Any Day Now (2012 film)

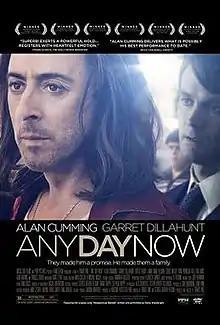
Theatrical release poster

Any Day Now is a 2012 American drama film directed by Travis Fine, who rewrote the original screenplay that George Arthur Bloom had written 30 years previously. Alan Cumming and Garret Dillahunt star as a gay couple who assume guardianship of a teenage boy who has Down syndrome, only to find themselves at odds with the biological mother and California's family law courts.